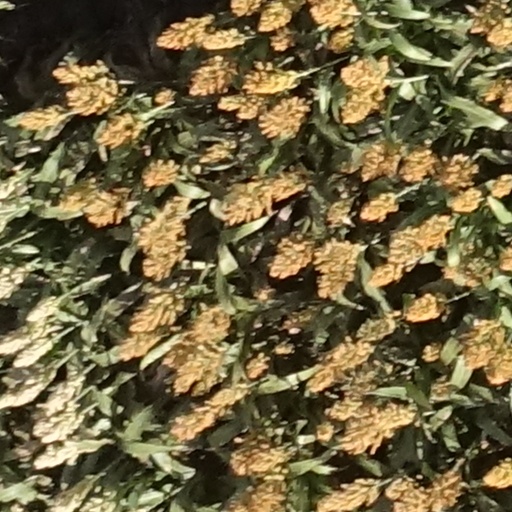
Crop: sorghum